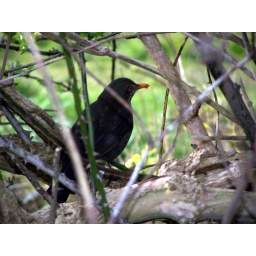
For this male blackbird inside a tree in How Tun Woods this morning.